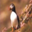
Label: bird